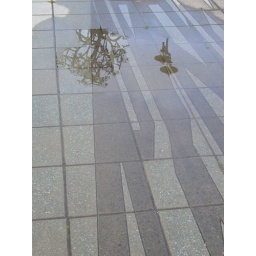
Two images in one! The ground and the sky (in the puddle).